Bermondsey dive-under

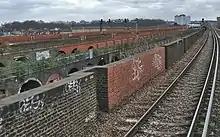
The overgrown spur line to the Bricklayers' Arms branch

Construction of the dive-under was complicated as existing services had to be maintained through the construction.